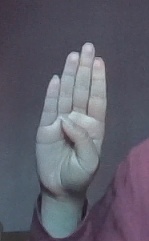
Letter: kaaf